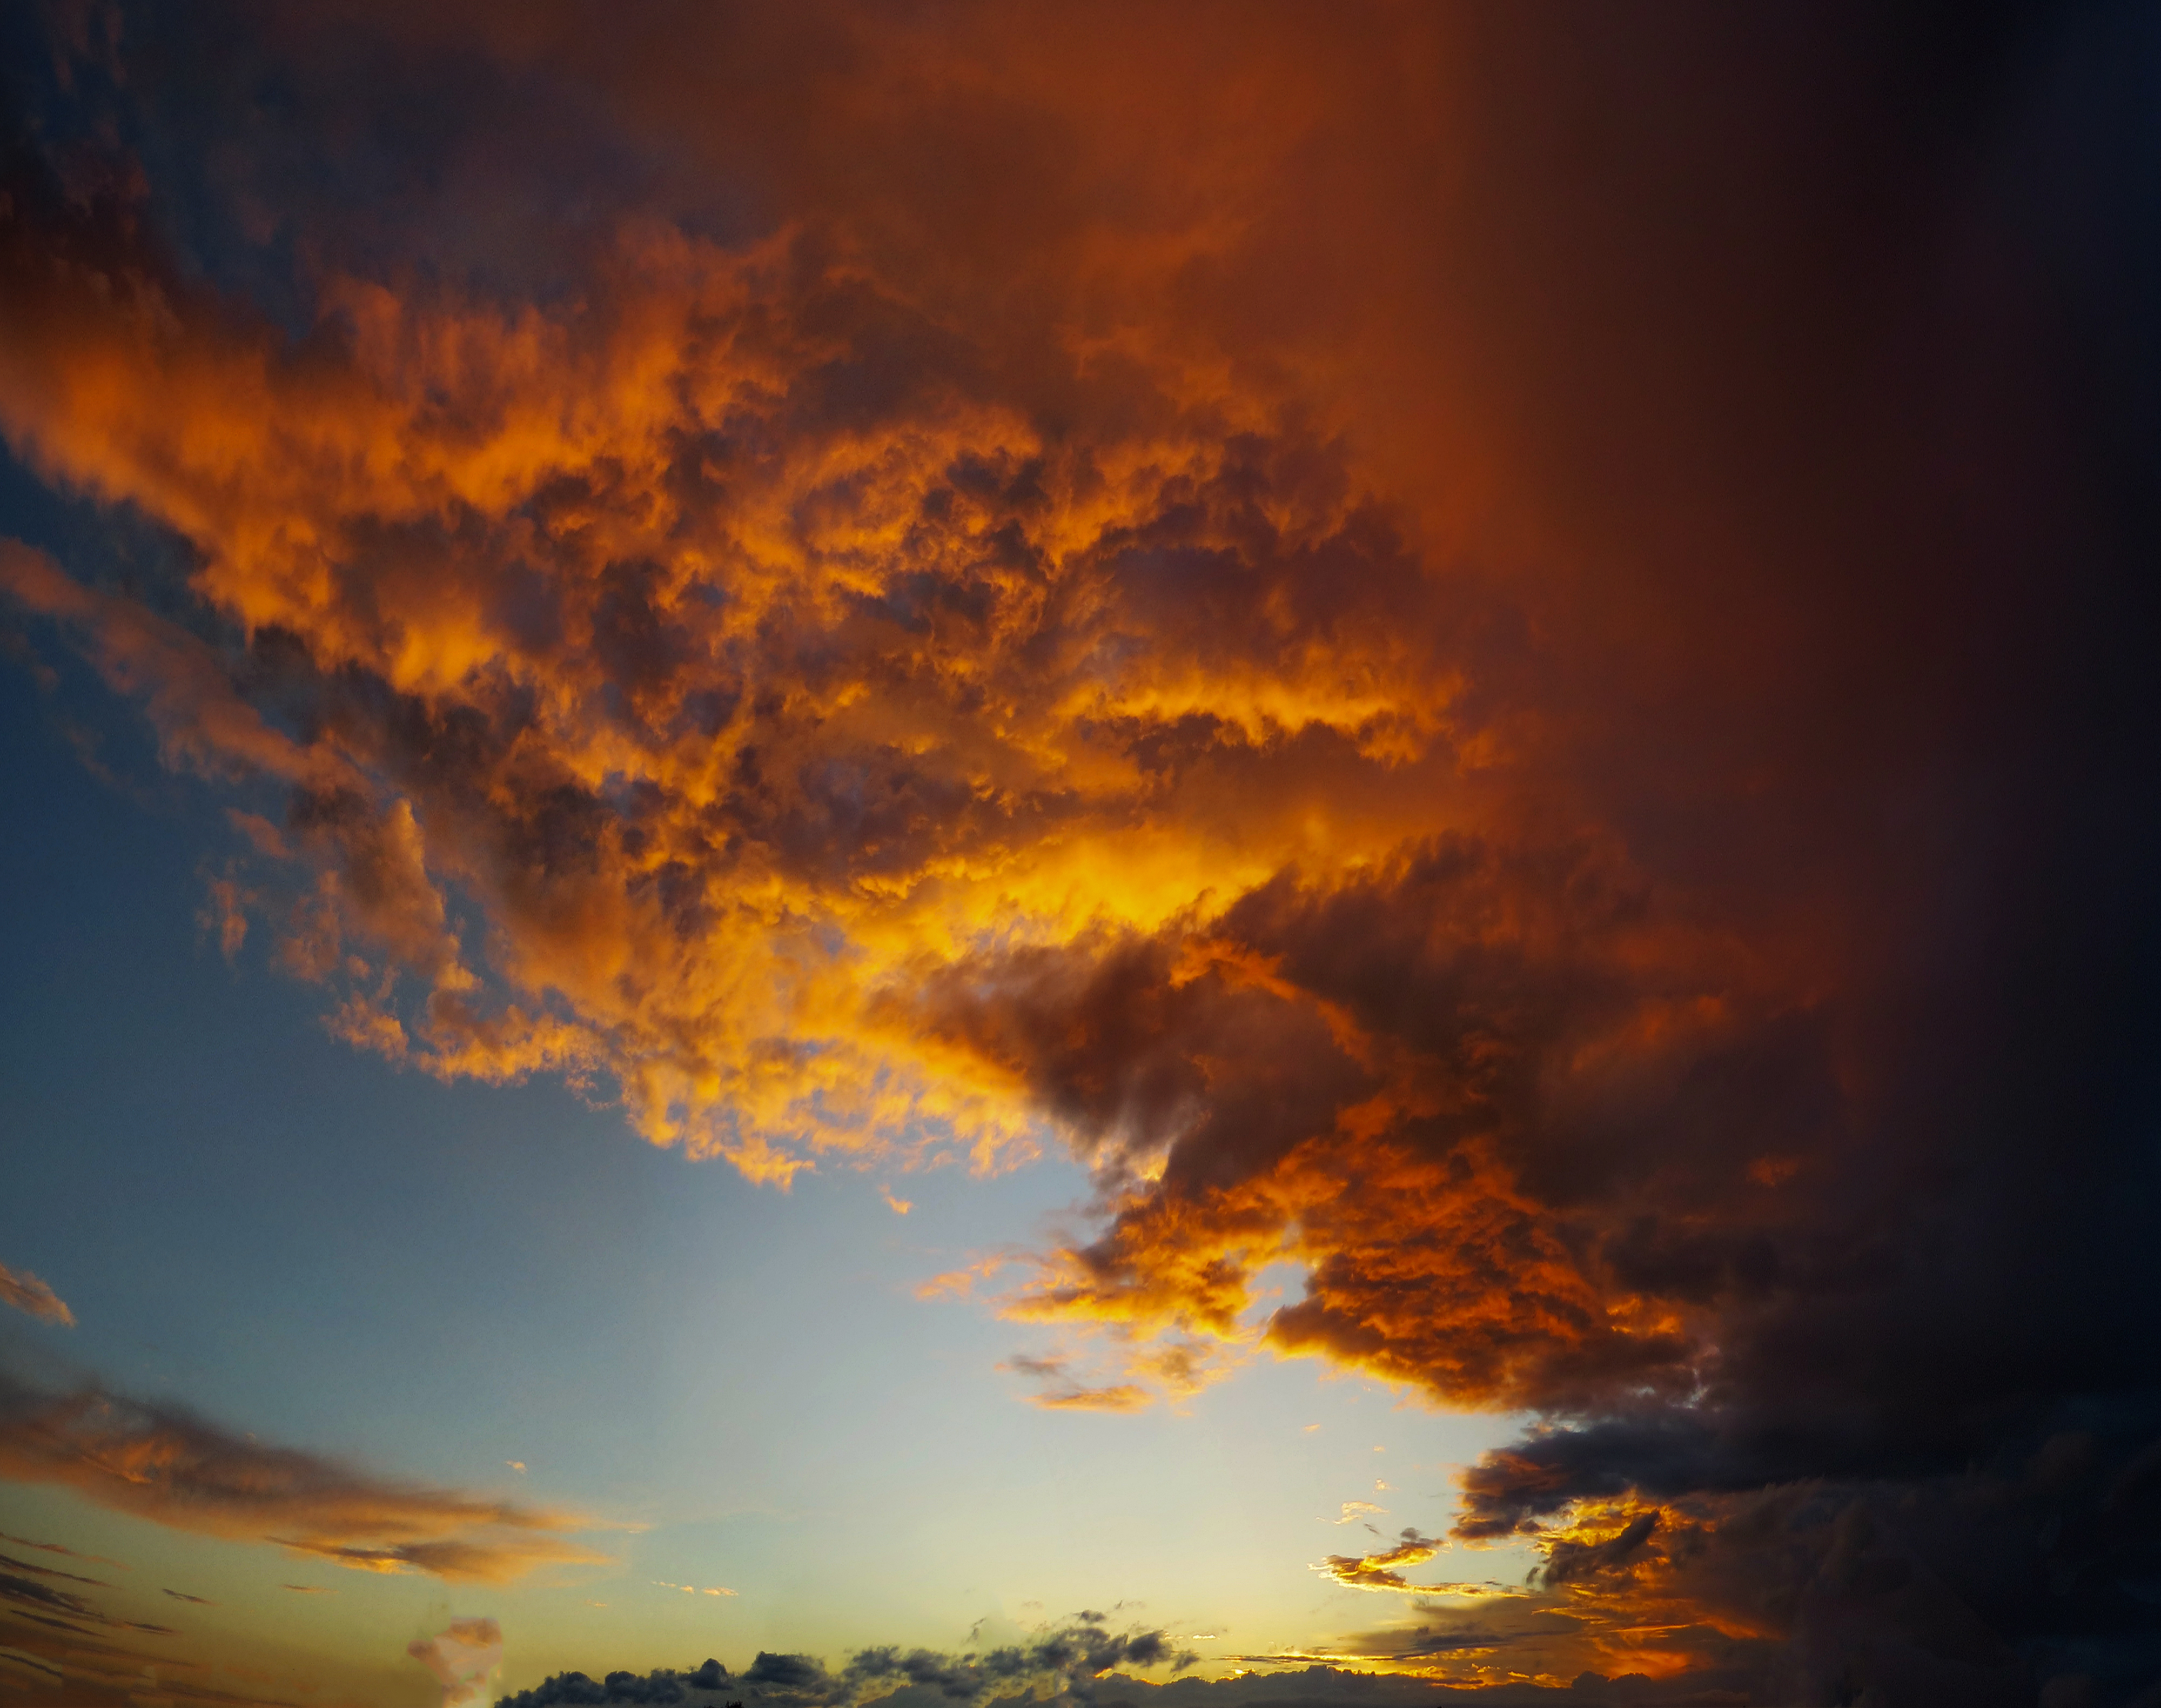
sunset, scary, orange, clouds, sky, afterglow, cloud, daytime, nature, atmosphere, red sky at morning, evening, cumulus, atmospheric phenomenon, dusk, horizon, morning, geological phenomenon, sunrise, sunlight, heat, calm, meteorological phenomenon, celestial event, tree, landscape, dawn